Hillbrook (Washington, D.C.)

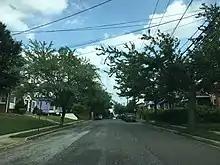
Hillbrook neighborhood at the intersection of Ames St and 50th St NE looking east, August 2018

Hillbrook is a neighborhood in Northeast Washington, D.C. It is bounded by Nannie Helen Burroughs Avenue to the north, Brooks Street to the south, 44th Street NE to the west, and Division Avenue to the east.